Pauni

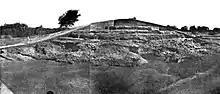
"Sulaiman Tekri" stupa in Pauni

Suleman Tekri Stupa. A second "stupa" was excavated by Nagpur University near the village of Chandakapur, about 600 meters south of Jagannath Tekri. The Suleman Tekri stupa has a diameter of 41.6 meters, larger than the main stupa at Sanchi, and is dated to circa the 1st century BCE, with extensions down to the 2nd century CE. Although monumental, no sculptures or decorations were found from this stupa, suggesting a severe, unadorned, design. Coins of Satakarni were found in association with the stupa. Coins of the Western Satraps were also found.